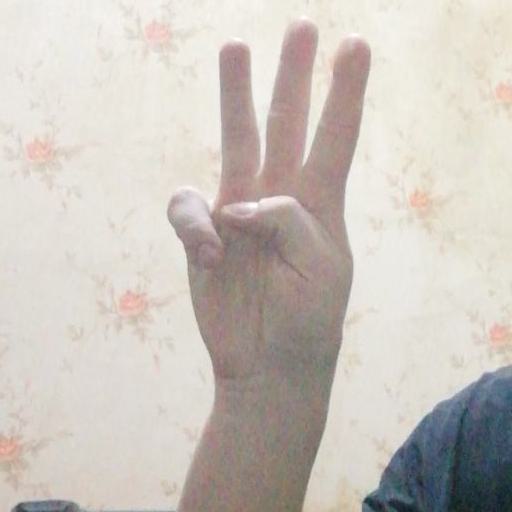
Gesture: three